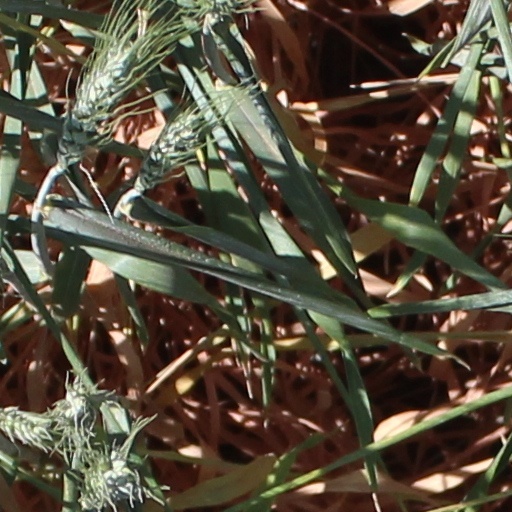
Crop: wheat